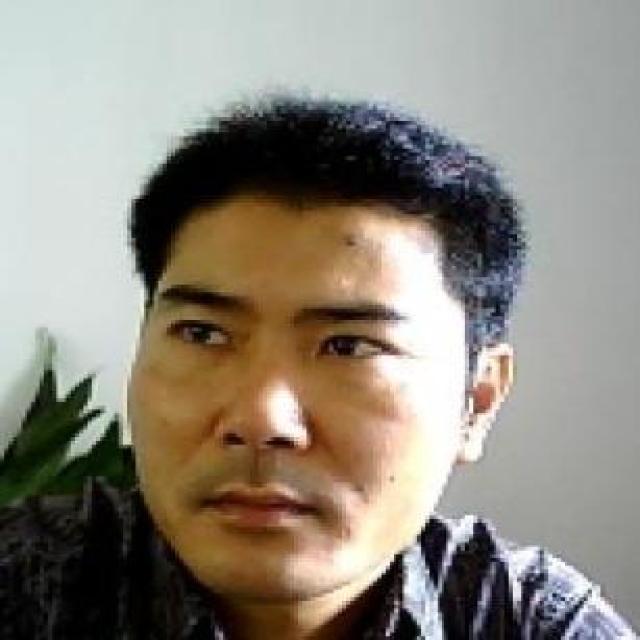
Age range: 21-44